Ussher Fort

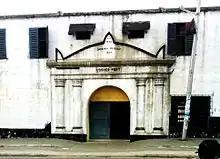
Ussher Fort today.

In all, Europeans built 27 forts on the coast of Ghana. The Dutch captured two forts from the Portuguese, and themselves built nine others. The British built ten, all before 1660. Today, only 11 of these forts are in good shape. Ussher Fort is currently being restored with funds from the European Commission and UNESCO. The purpose is to convert it to a museum and International Documentation Centre.